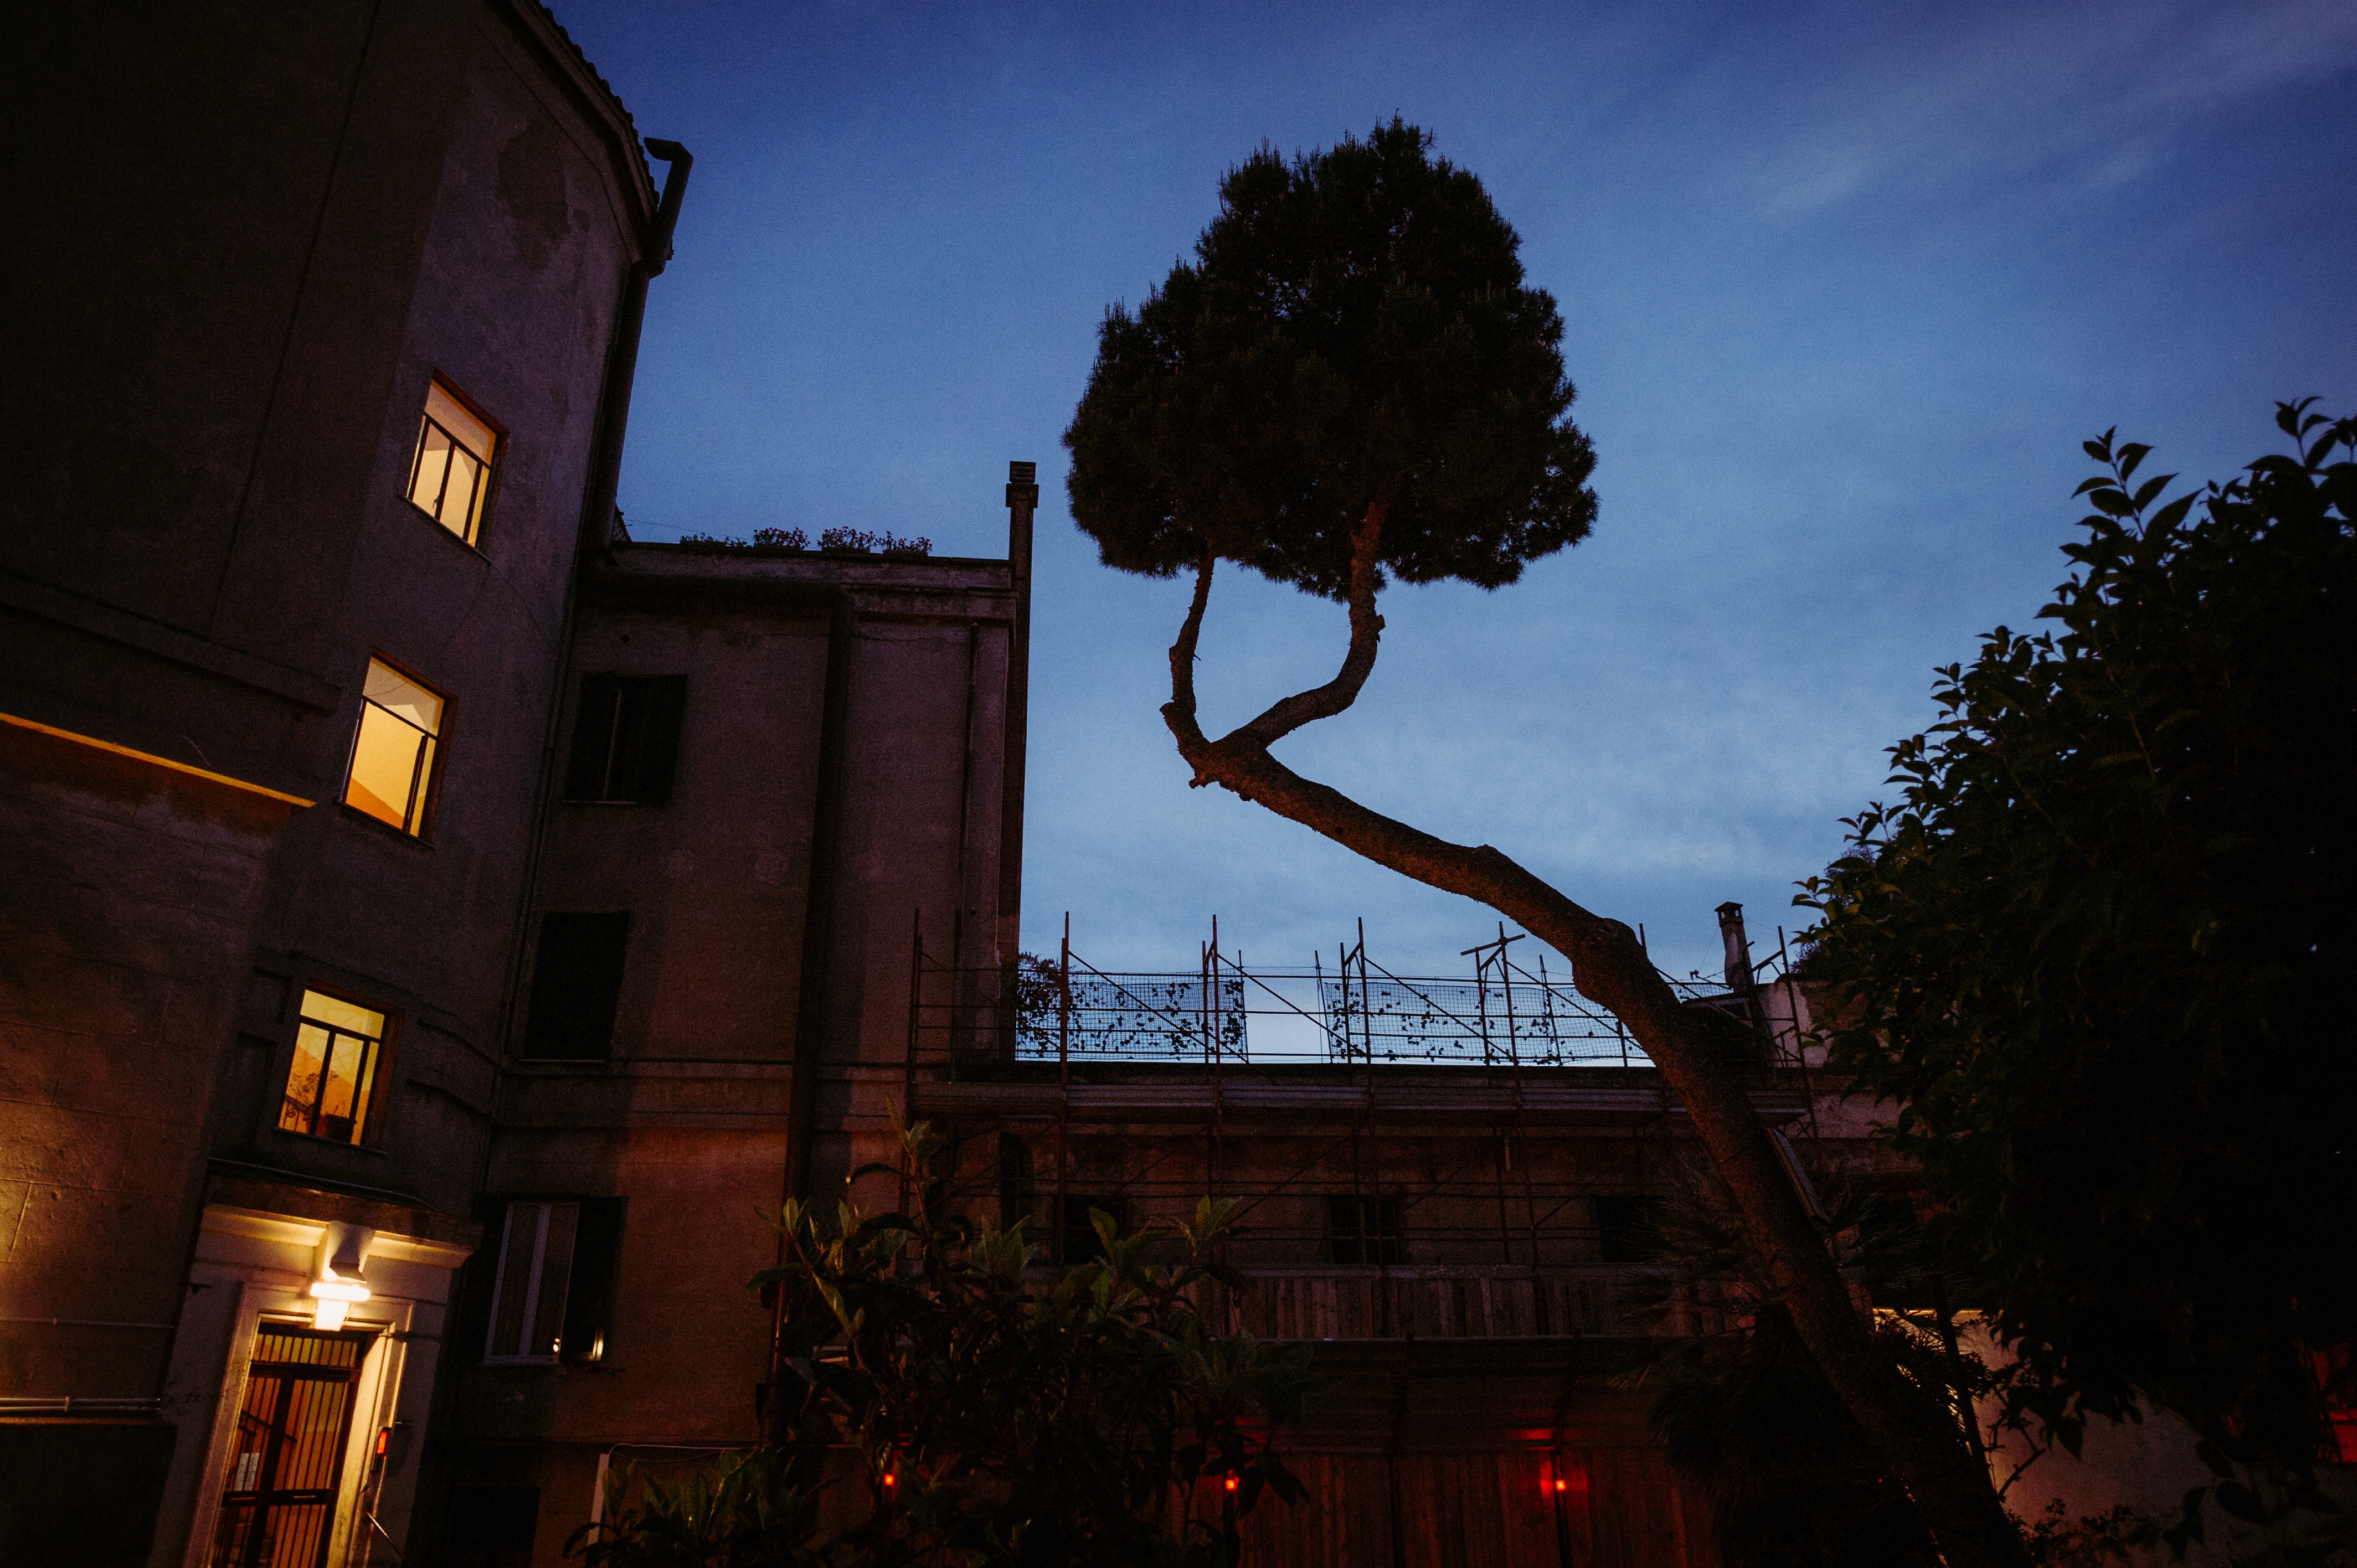
tree, light, sky, night, city, downtown, dusk, evening, darkness, lighting, urban area